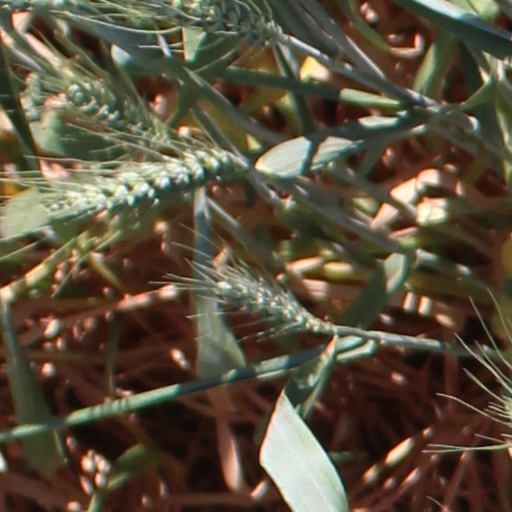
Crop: wheat